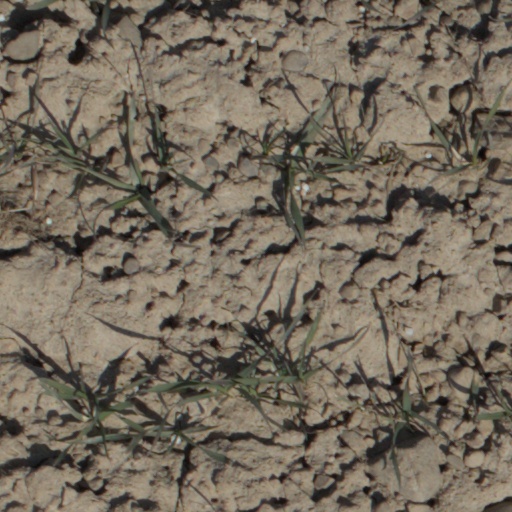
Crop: wheat